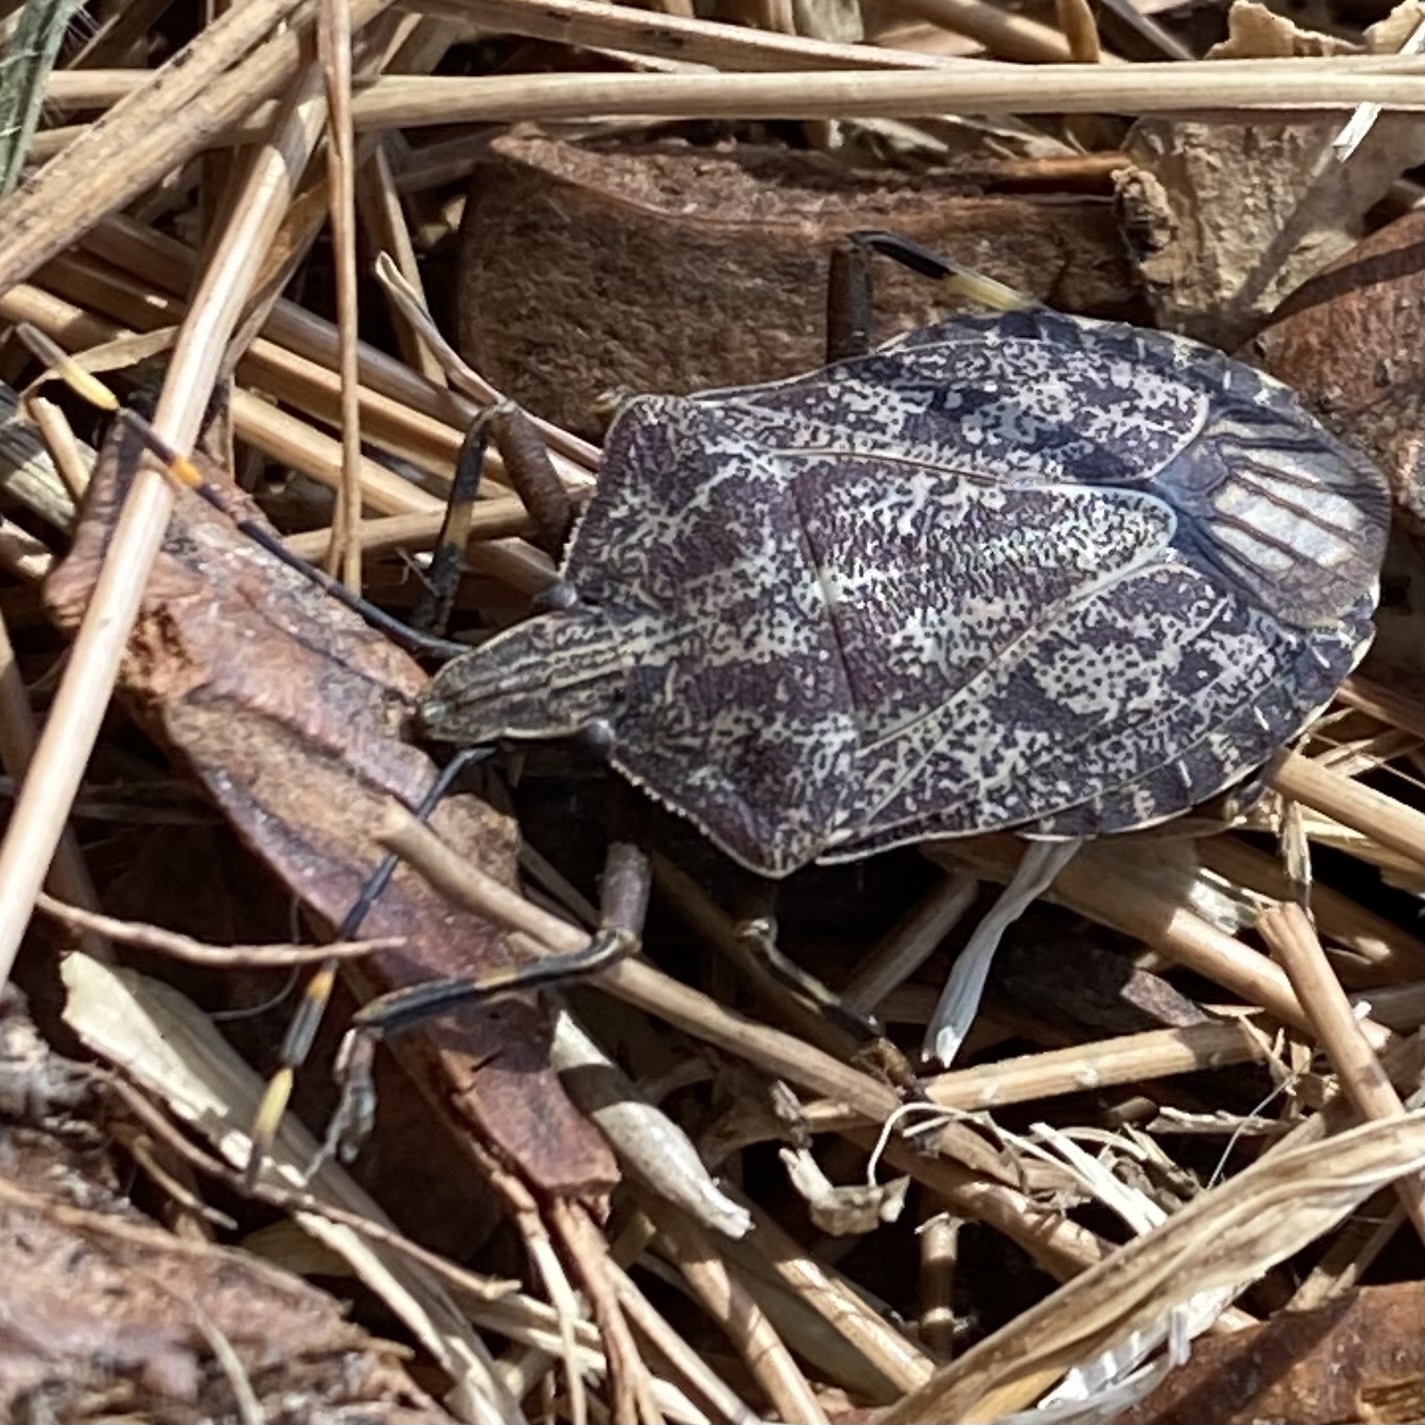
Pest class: stink_bug